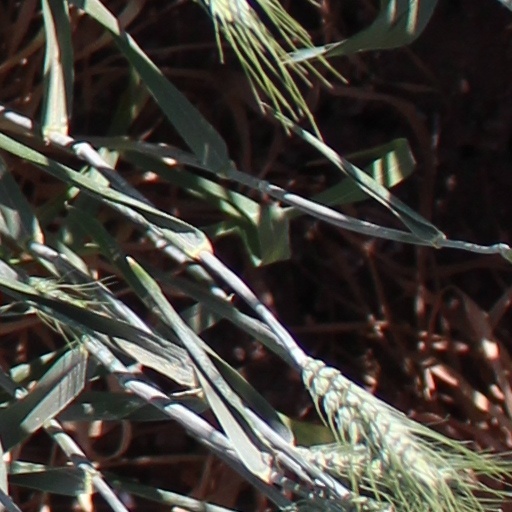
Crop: wheat